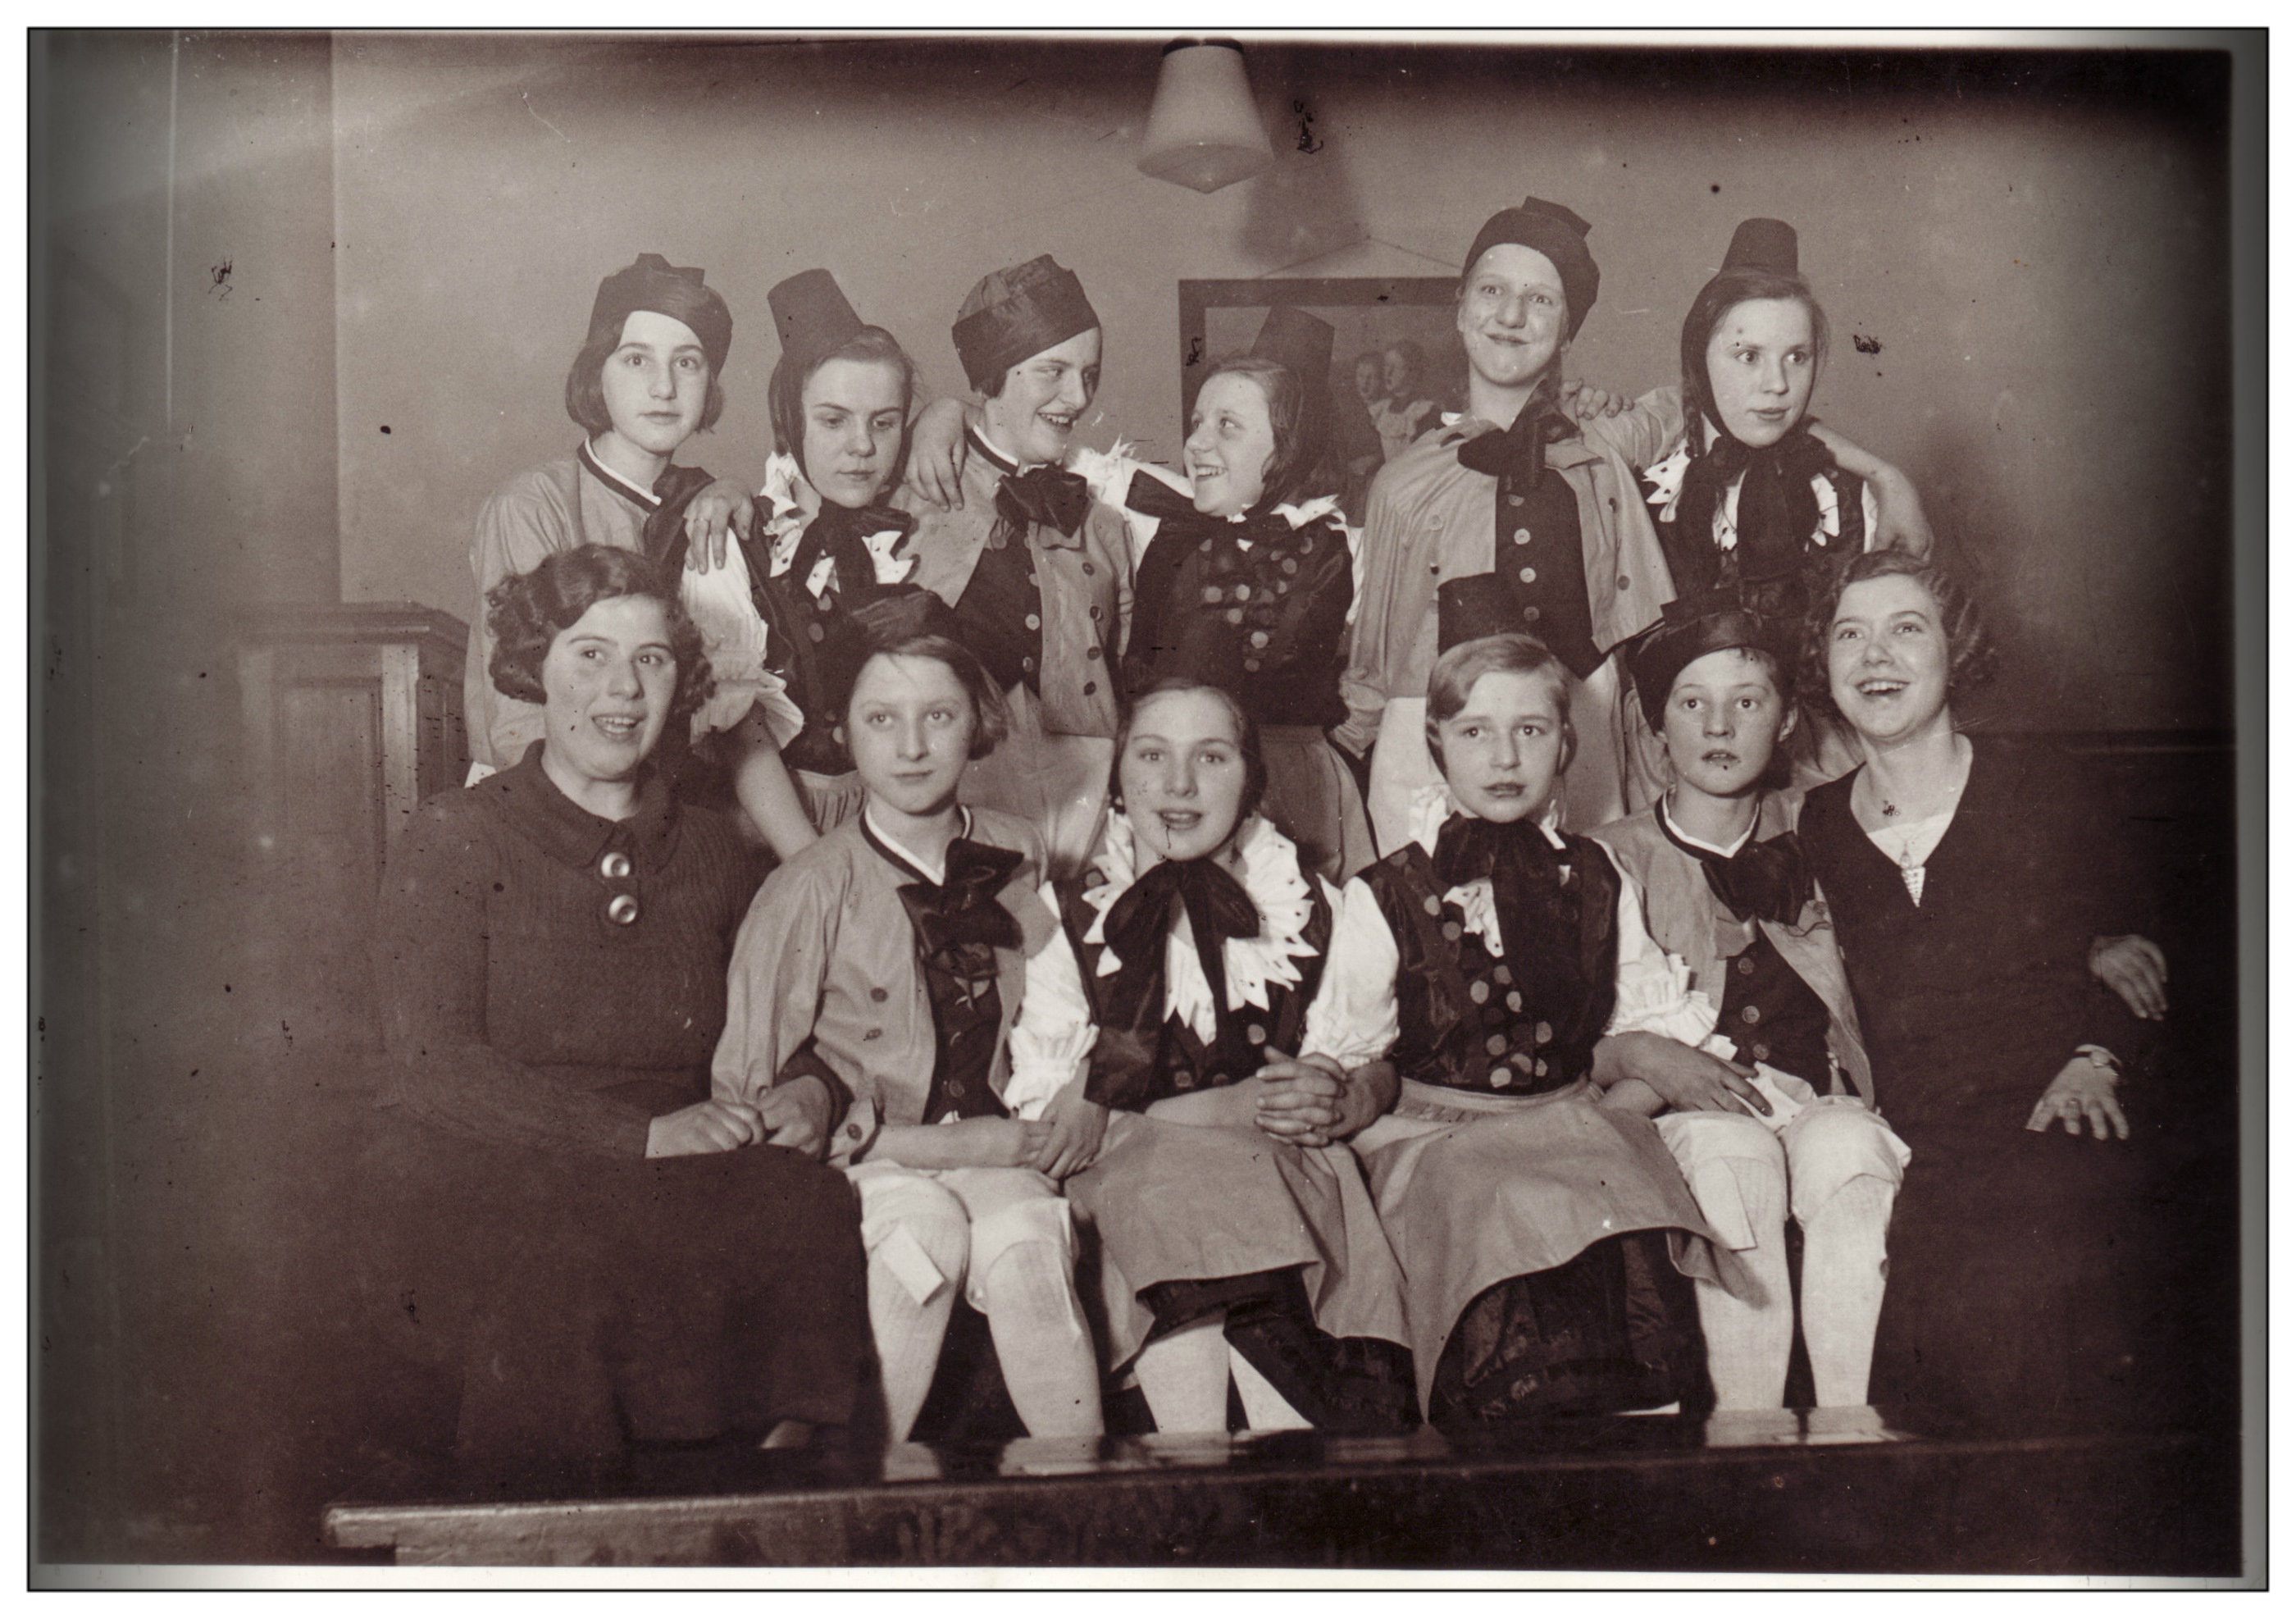
black and white, people, girl, woman, photography, vintage, retro, young, community, human, friendship, together, family, friends, photograph, beauty, pretty, 1938, past, old paper, young women, old photo, monochrome photography